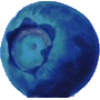
Label: huckleberry